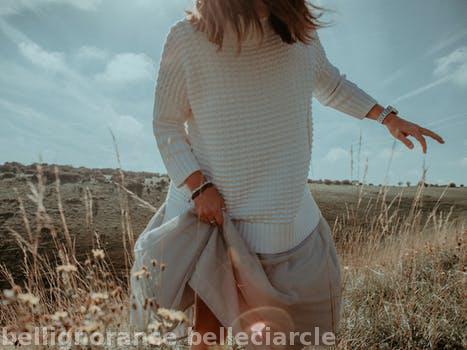
Label: Watermark